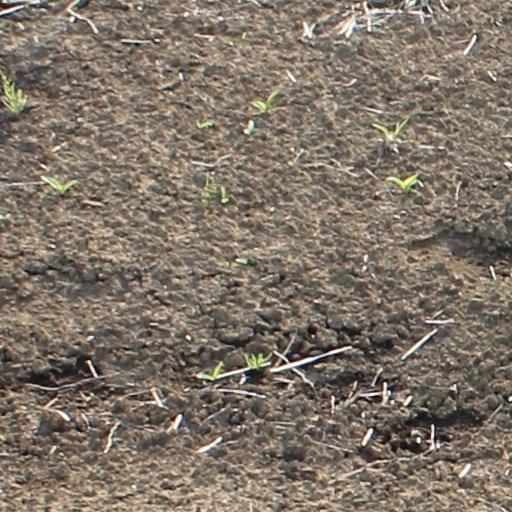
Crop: wheat